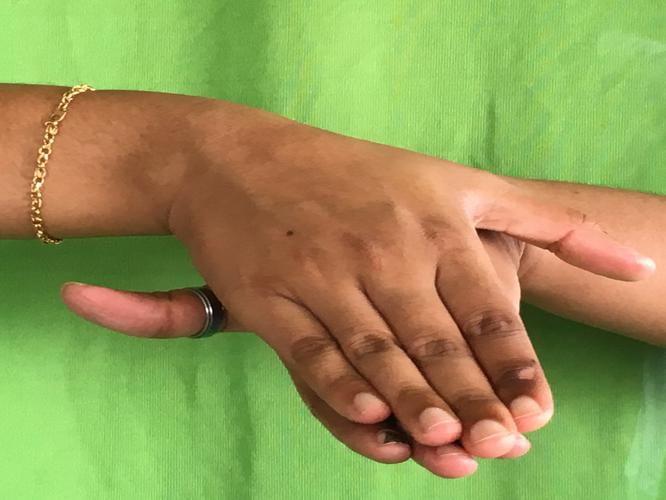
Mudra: Matsya
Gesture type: double_hand